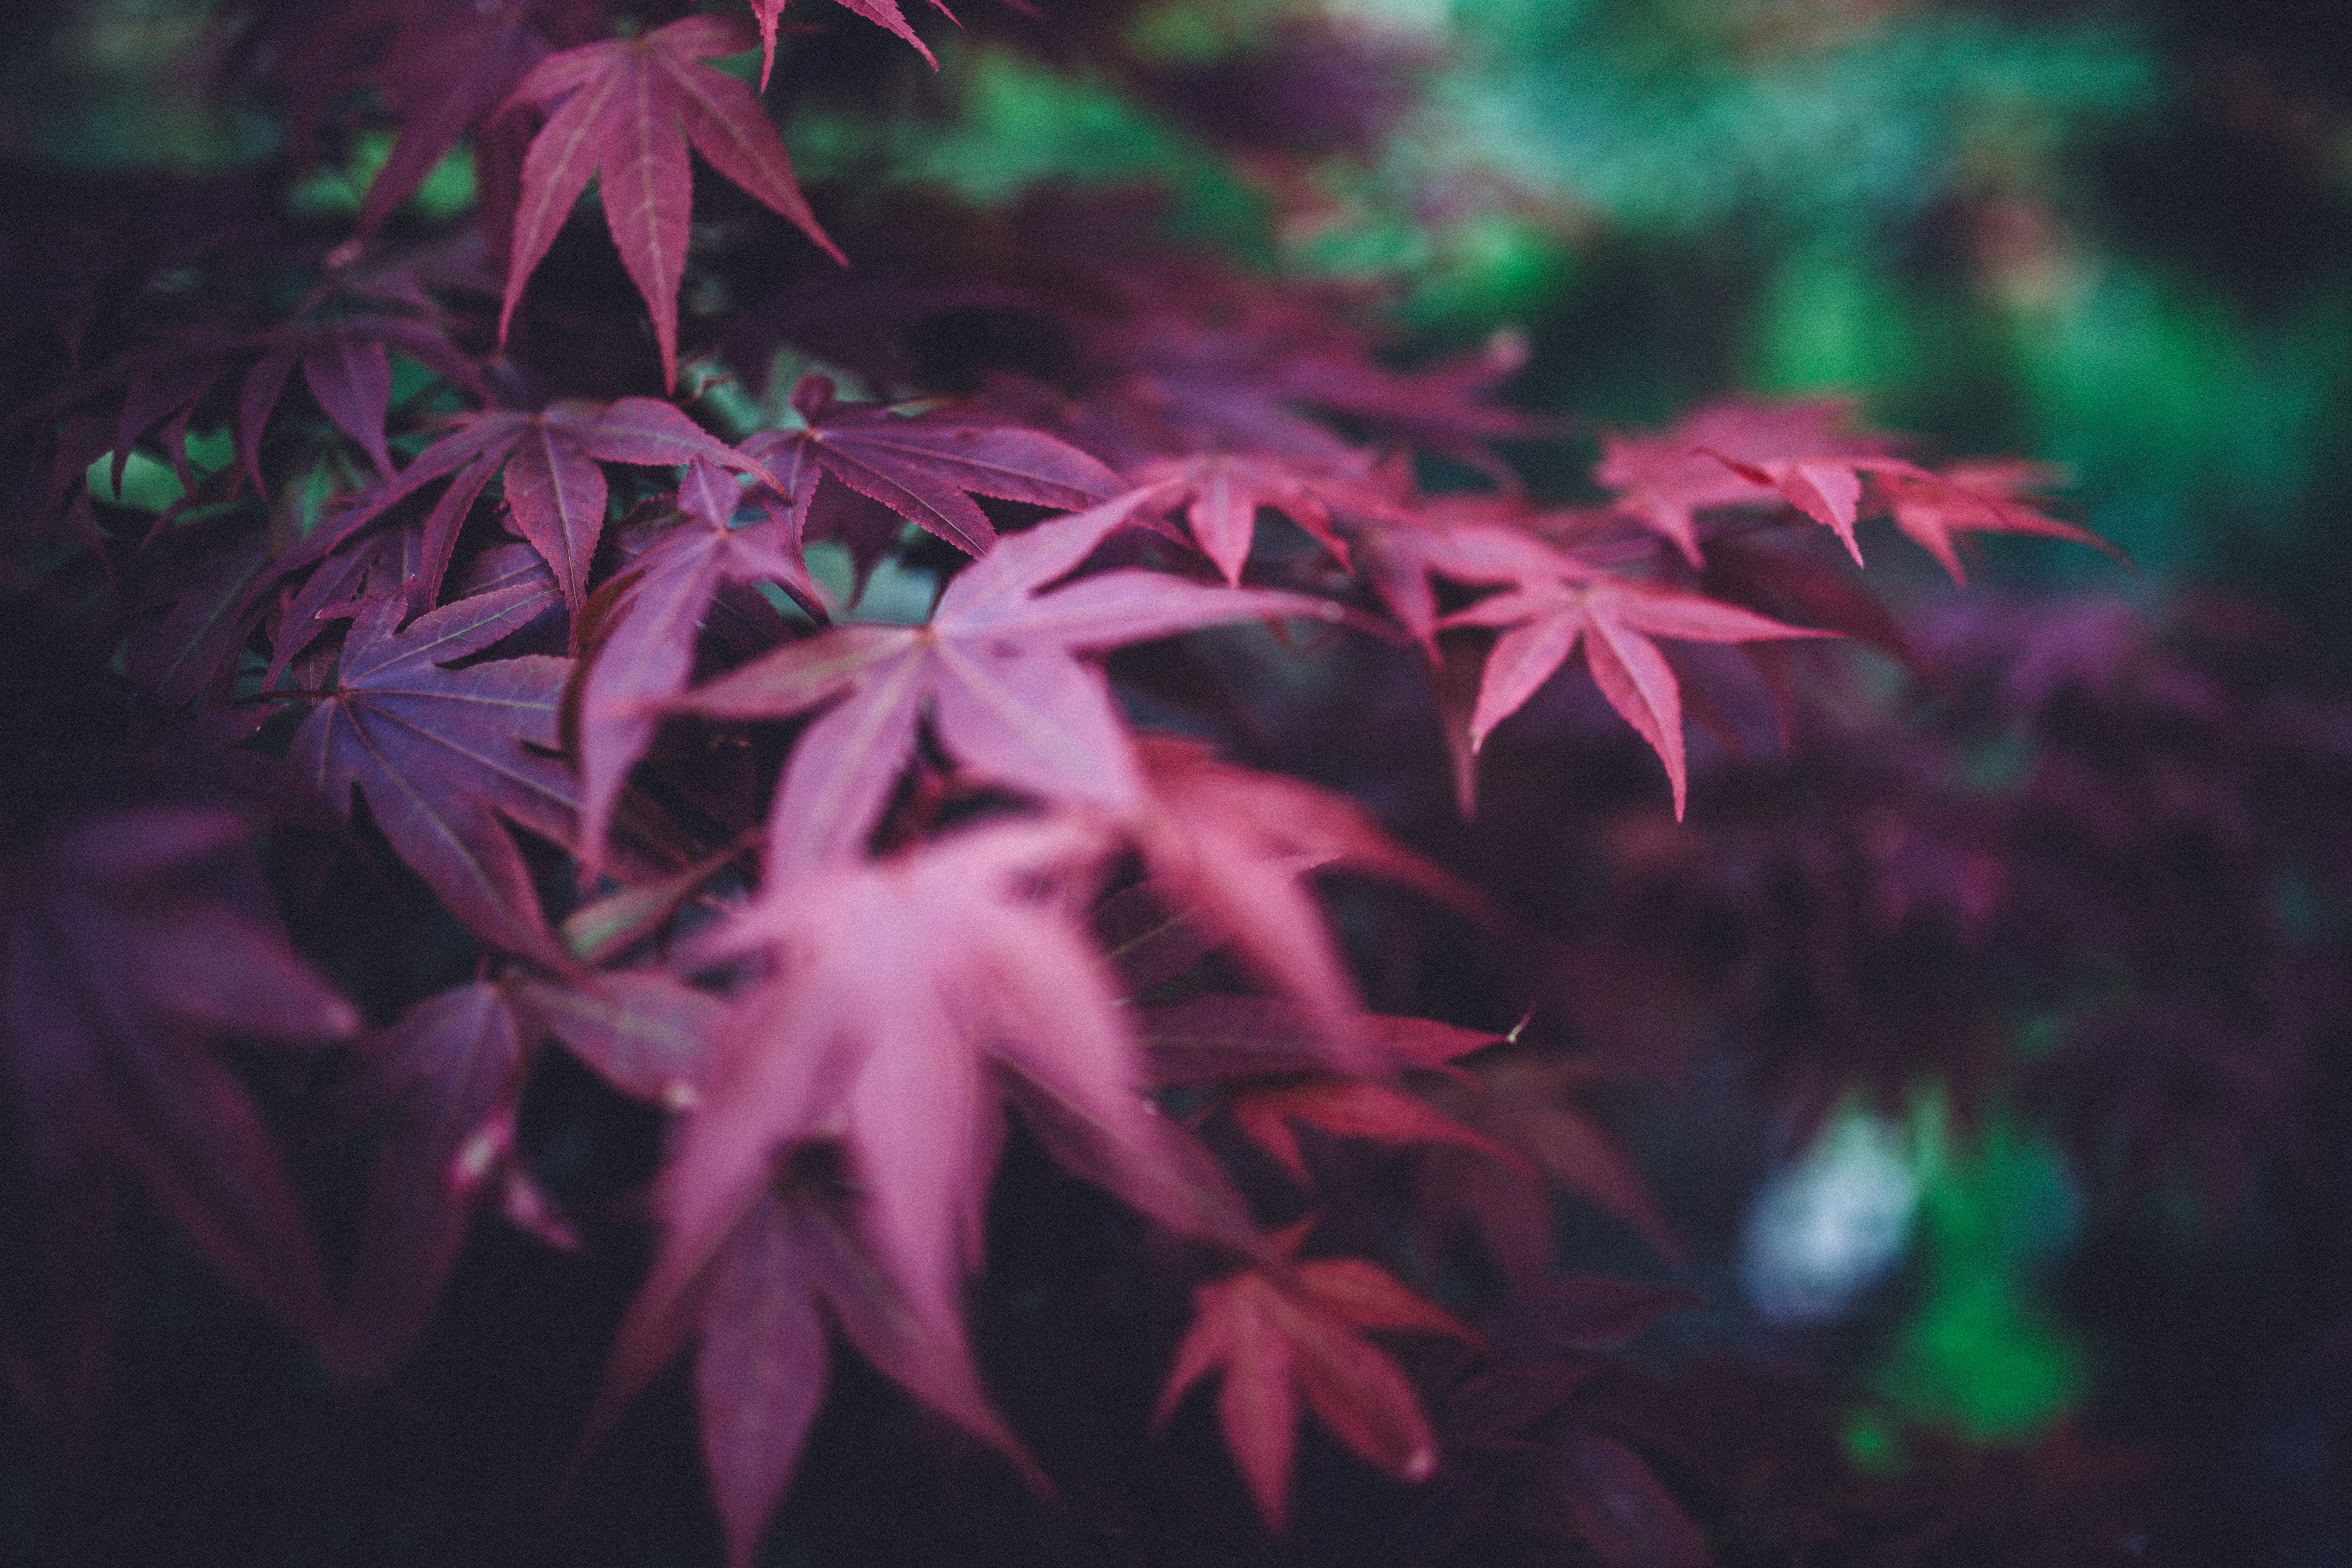
leaf, green, nature, tree, red, maple leaf, plant, pink, woody plant, sky, botany, maple, flower, deciduous, flowering plant, autumn, spring, Black maple, organism, Tints and shades, sweet gum, plant stem, photography, branch, vascular plant, night, Colorfulness, magenta, twig, perennial plant